List of diplomatic visits to the United States from Africa

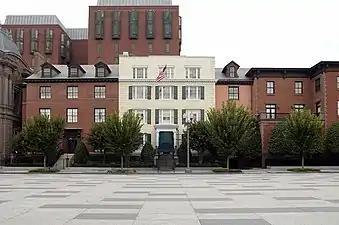
The President's Guest House, commonly known as Blair House has been the official guest house of visiting dignitaries in Washington D.C. since 1824

International trips made by the heads of state and heads of government to the United States have become a valuable part of American diplomacy and international relations since such trips were first made in the mid-19th century. They are complicated undertakings that often require months of planning along with a great deal of coordination and communication.